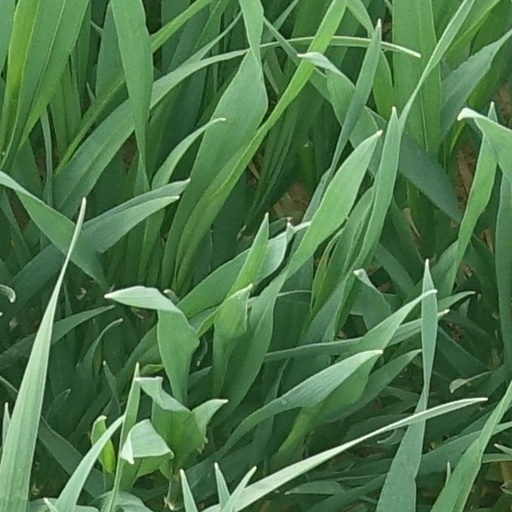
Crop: wheat